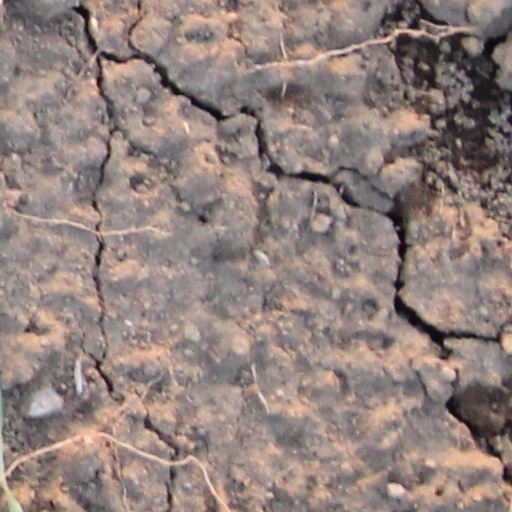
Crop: wheat